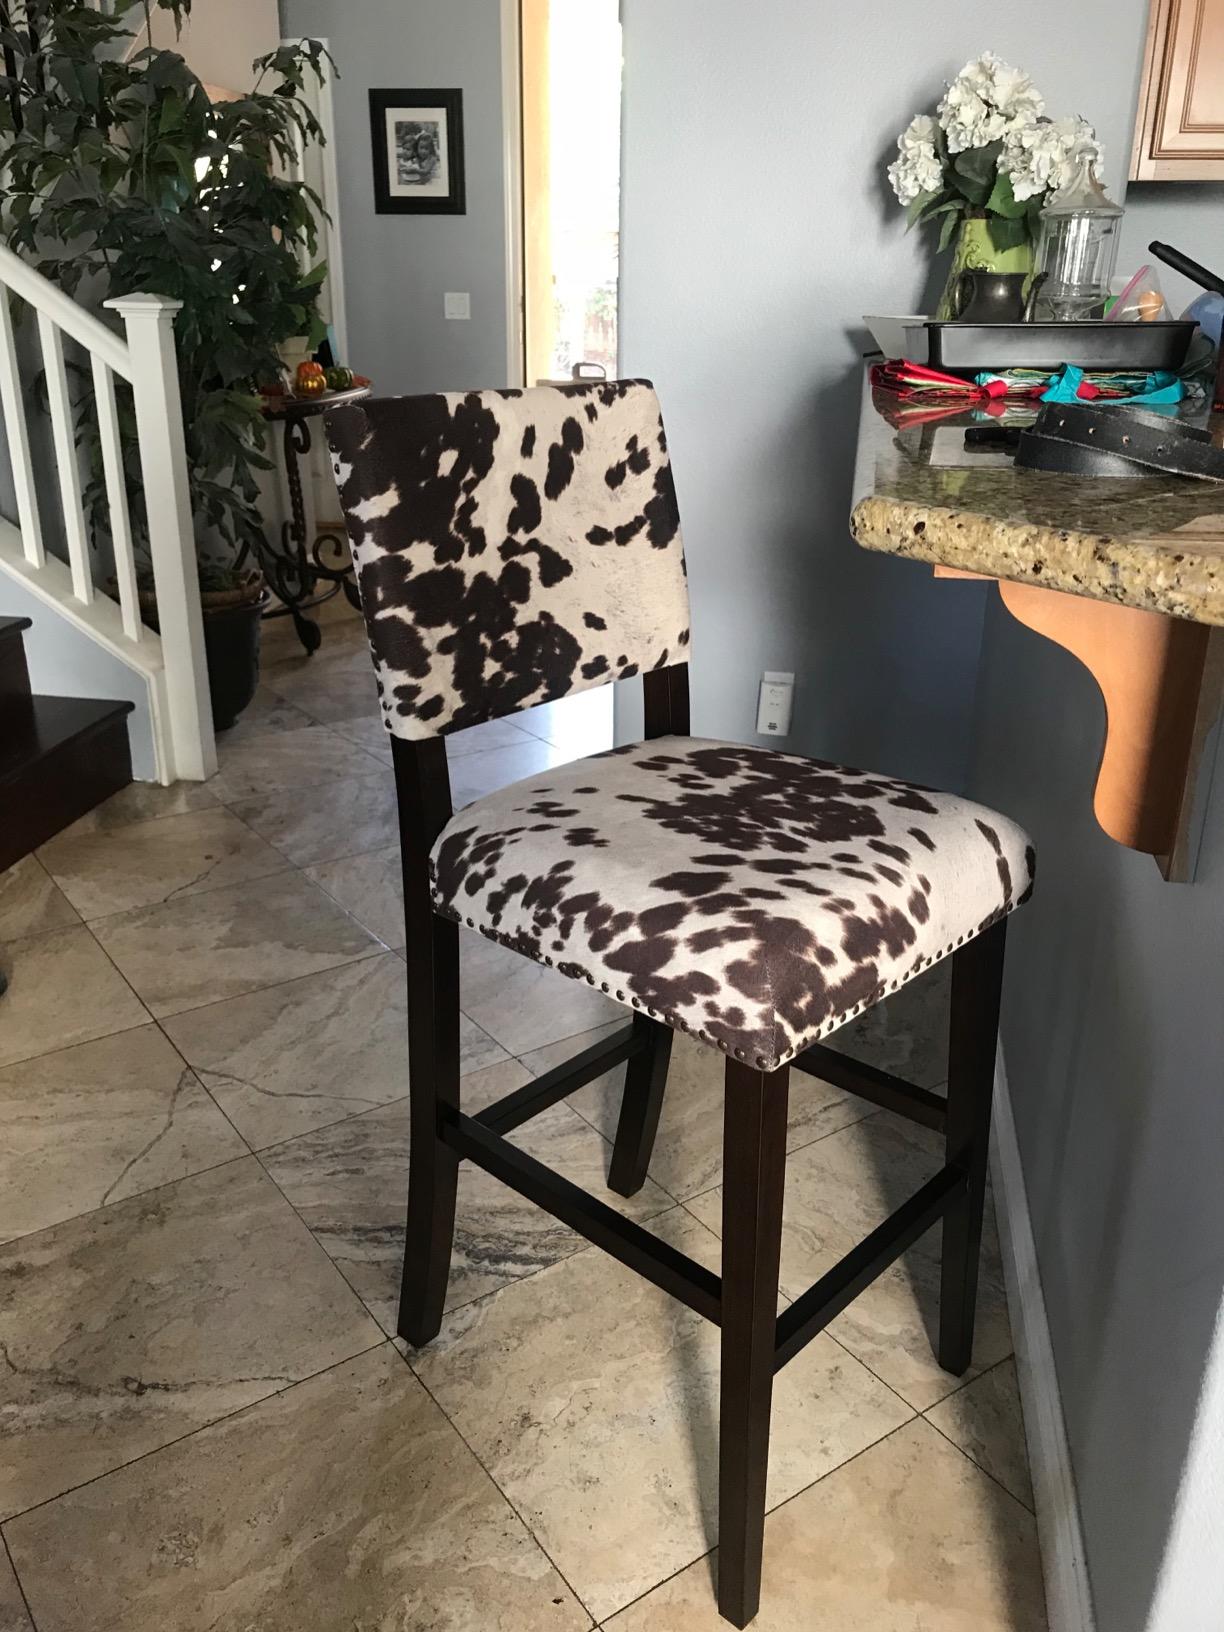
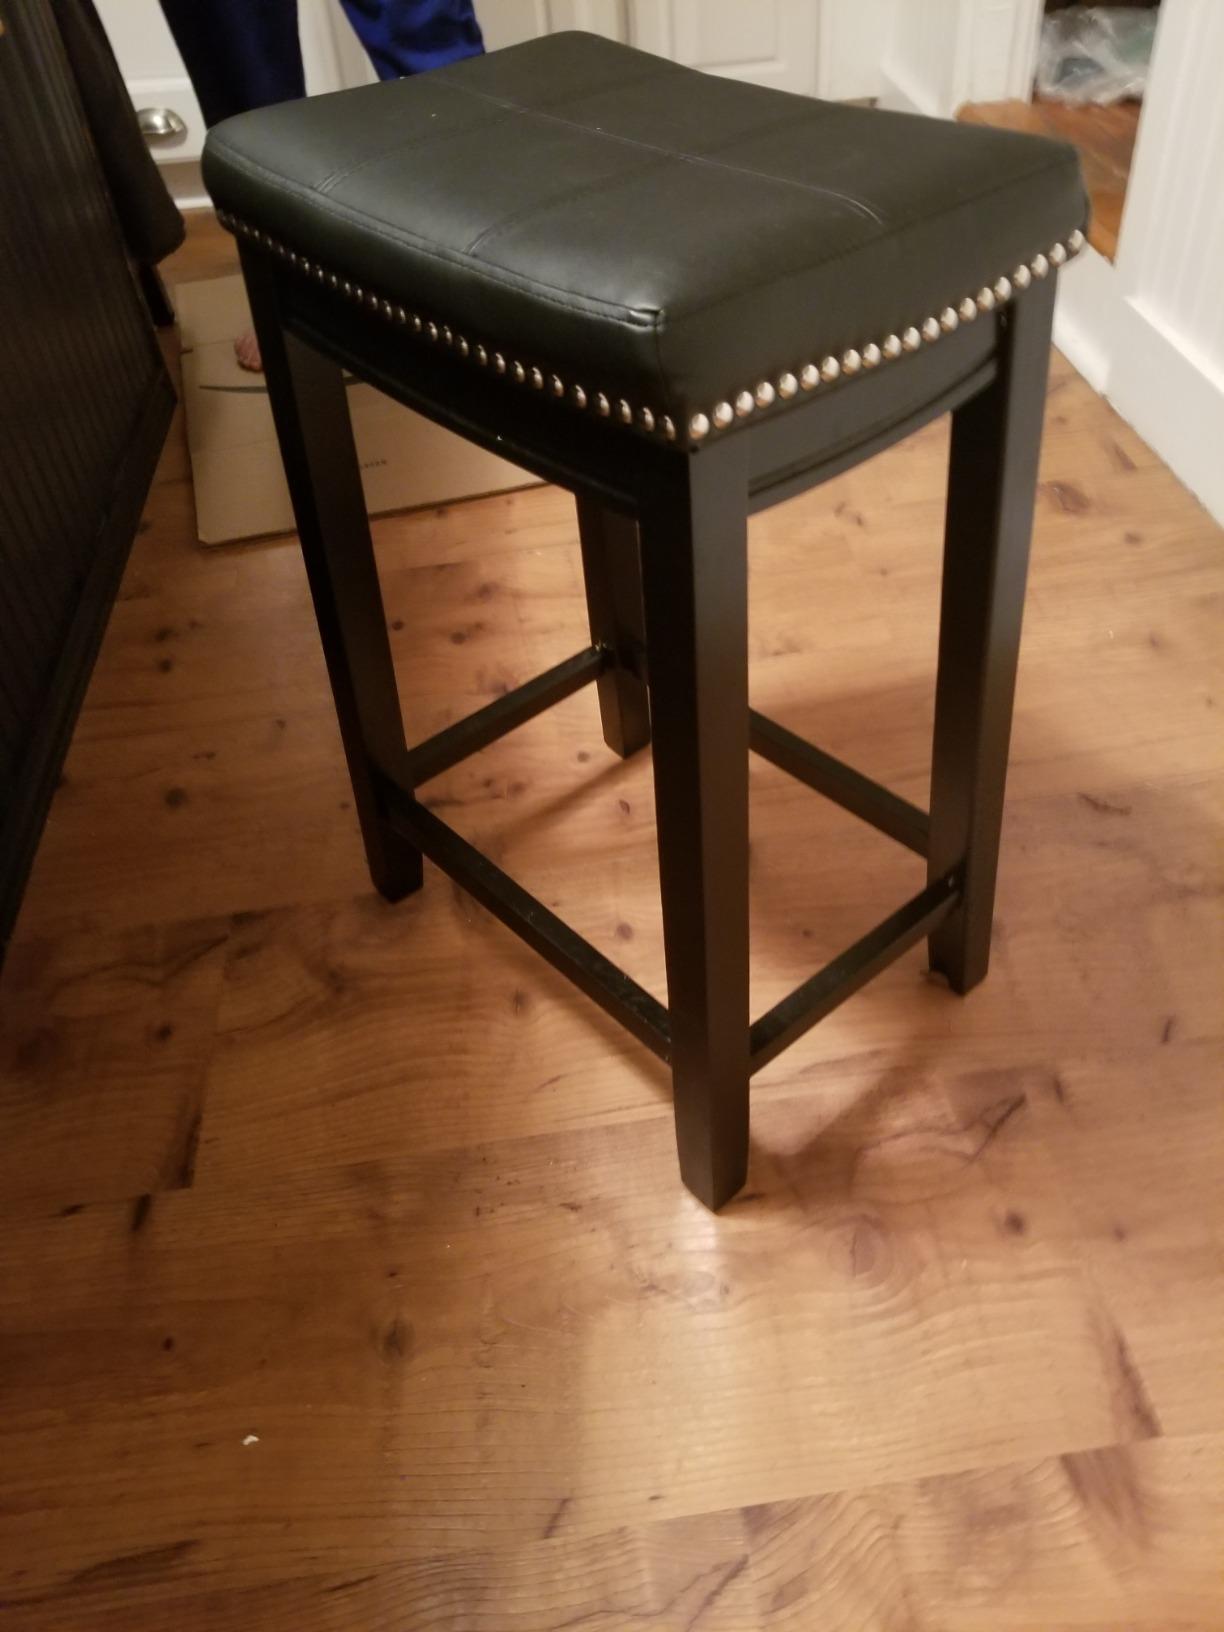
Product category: stool
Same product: no